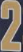
Number: 2